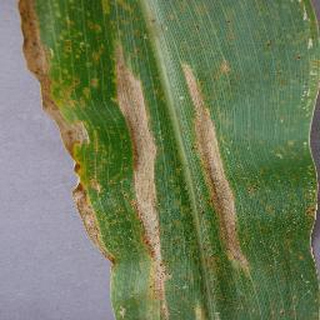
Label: corn_northern_leaf_blight